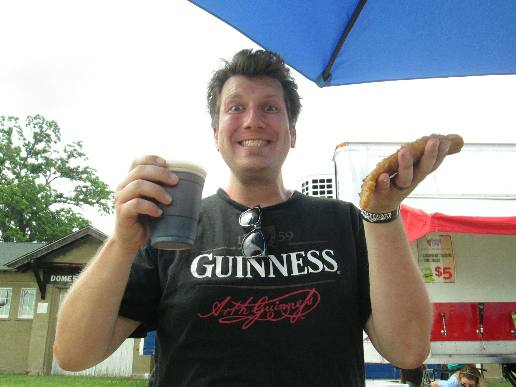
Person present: Yes